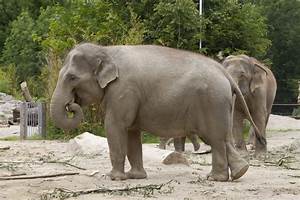
Label: elephant